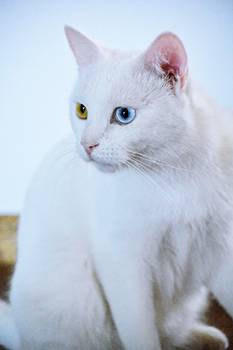
Label: No Watermark